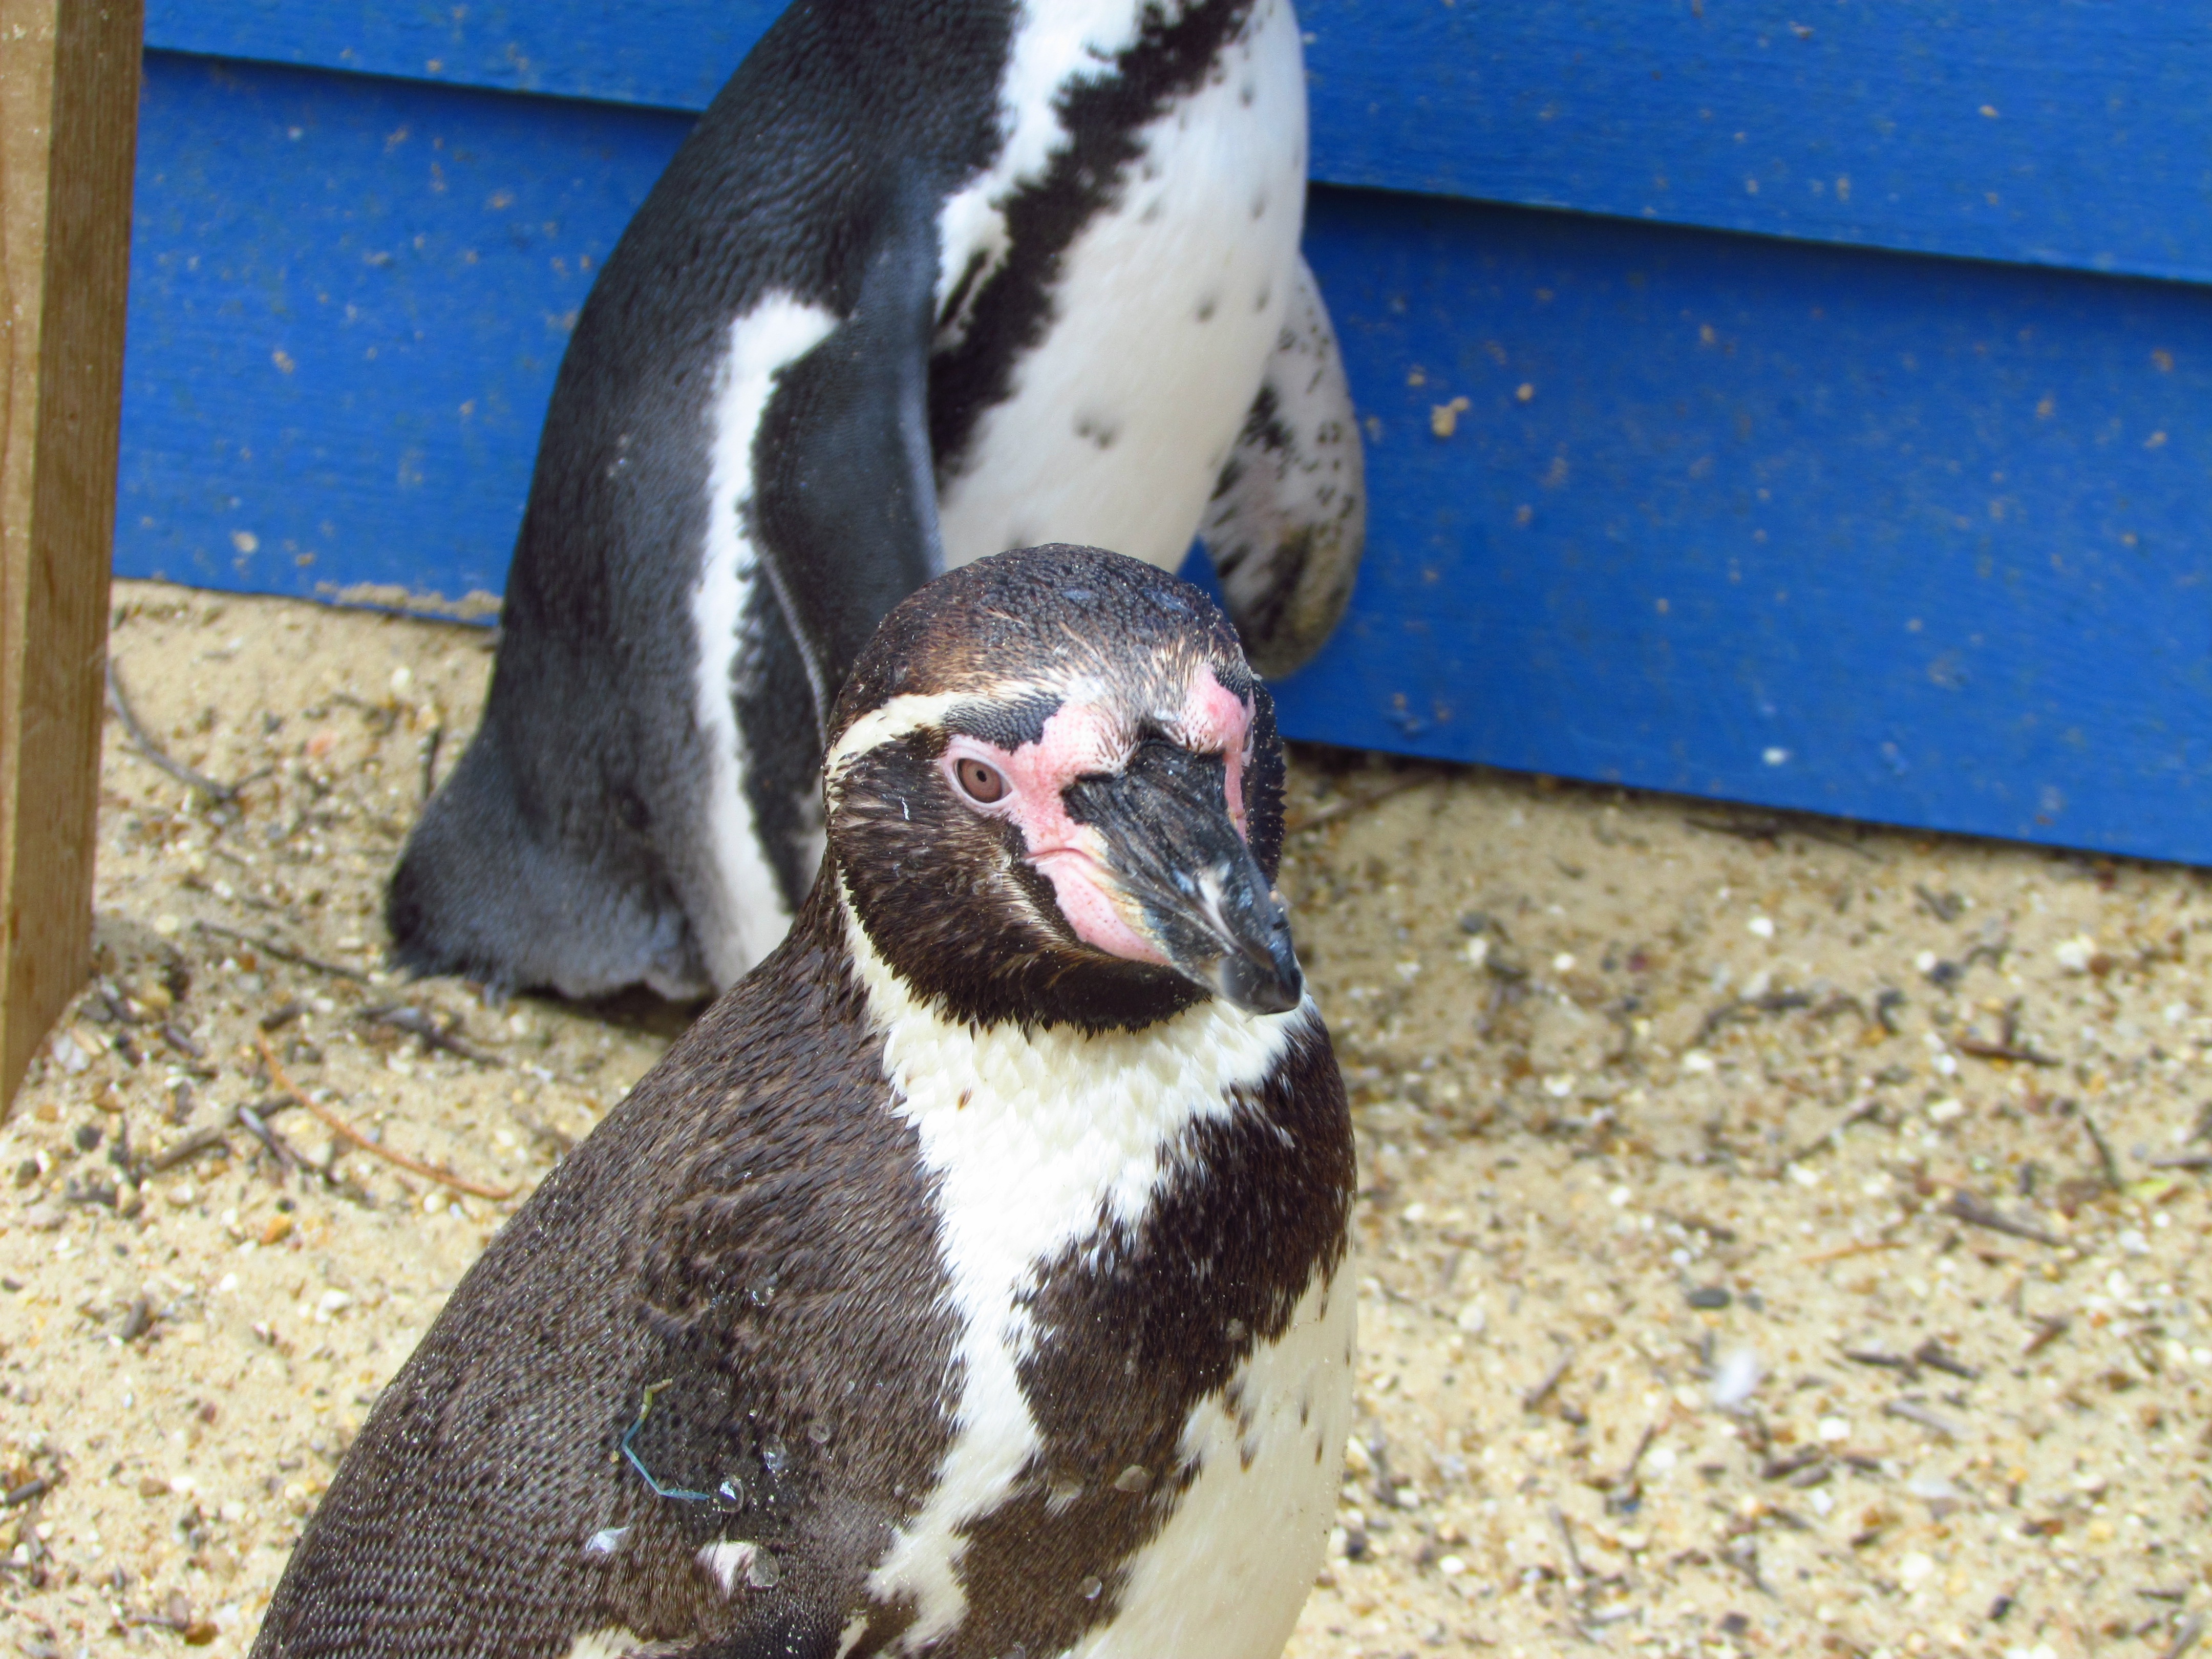
water, bird, zoo, green, beak, fauna, penguin, vertebrate, falcon, flightless bird